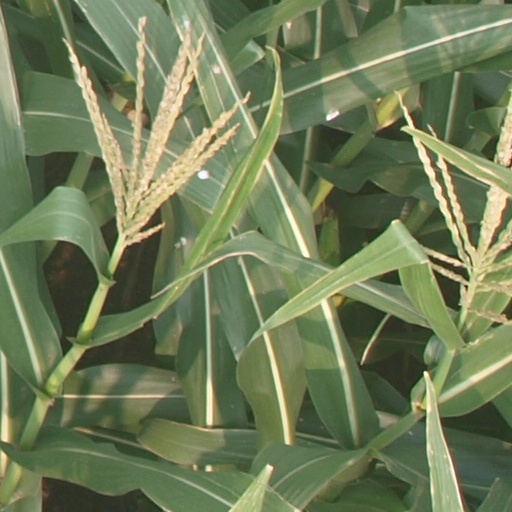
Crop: maize; corn